A. C. Grayling

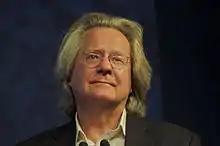
At the 2011 Edinburgh International Book Festival

Anthony Clifford Grayling (born 3 April 1949) is a British philosopher and author. He was born in Northern Rhodesia (now Zambia) and spent most of his childhood there and in Nyasaland (now Malawi). Until June 2011, he was Professor of Philosophy at Birkbeck, University of London, where he taught from 1991. In 2011 he founded and became the first Master of New College of the Humanities (now Northeastern University London), an independent undergraduate college in London. He is also a supernumerary fellow of St Anne's College, Oxford, where he formerly taught.